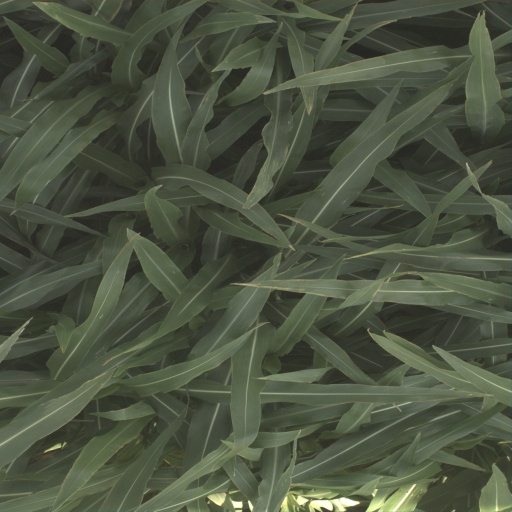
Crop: sorghum